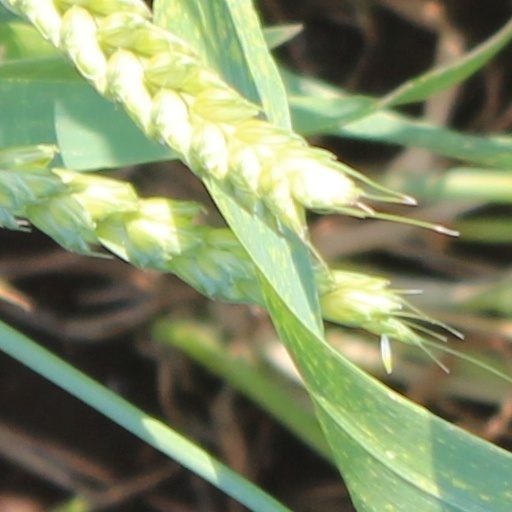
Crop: wheat